Mont Ventoux Dénivelé Challenge

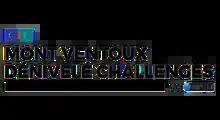

The Mont Ventoux Dénivelé Challenge is a professional cycle road race first held in 2019, which takes place between Vaison-la-Romaine and Mont Ventoux. The event was classified by the UCI as category 1.1 event on the UCI Europe Tour from 2019 to 2022.